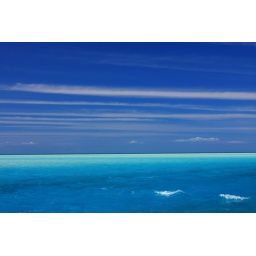
Vacation in the Bahamas. Deep blue skys and crystal clear water acheived with circular polarizer.